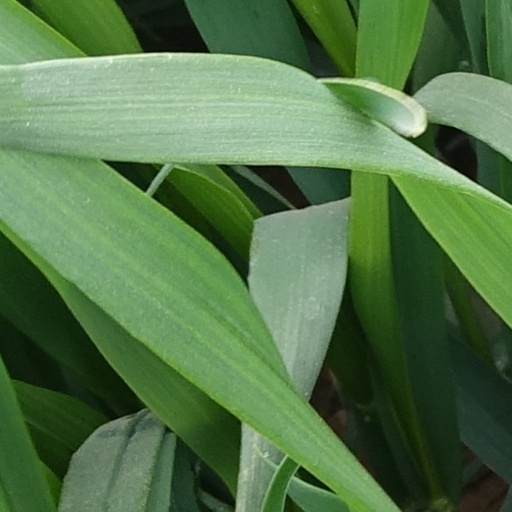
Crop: wheat